History of Sarajevo

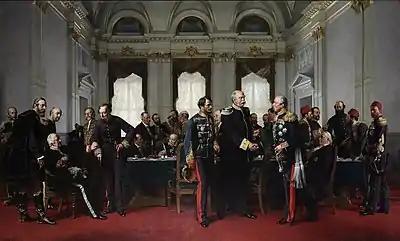
The Congress of Berlin's final legal act on 28 June 1878 was the Treaty of Berlin. Among its various stipulations, the treaty gave Austria-Hungary a legal mandate to occupy the Ottoman Empire's Bosnia Vilayet.

At the Berlin Treaty negotiations, the Austro-Hungarian side was represented by the k. und k. foreign minister, count Gyula Andrássy, who was keen to expand the Imperial and Royal influence in the Balkans.